Pierre Volla

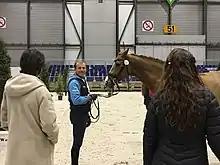
Pierre Volla (2016)

Pierre Volla (born 16 July 1981) is a French Olympic dressage rider. Representing France, he competed at the 2016 Summer Olympics in Rio de Janeiro where he finished 31st in the individual and 8th in the team competition.